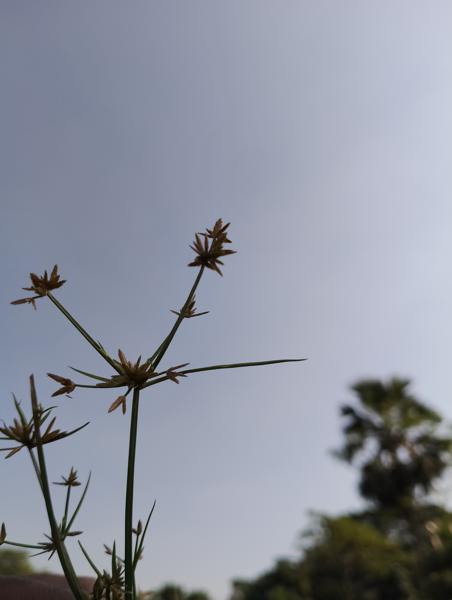
Weed species: Cyperus ochraceus